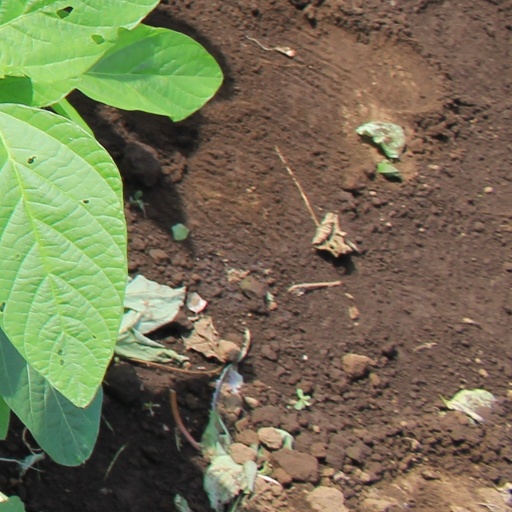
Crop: soybean